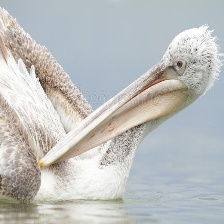
Species: DALMATIAN PELICAN
Scientific name: PELECANUS CRISPUS